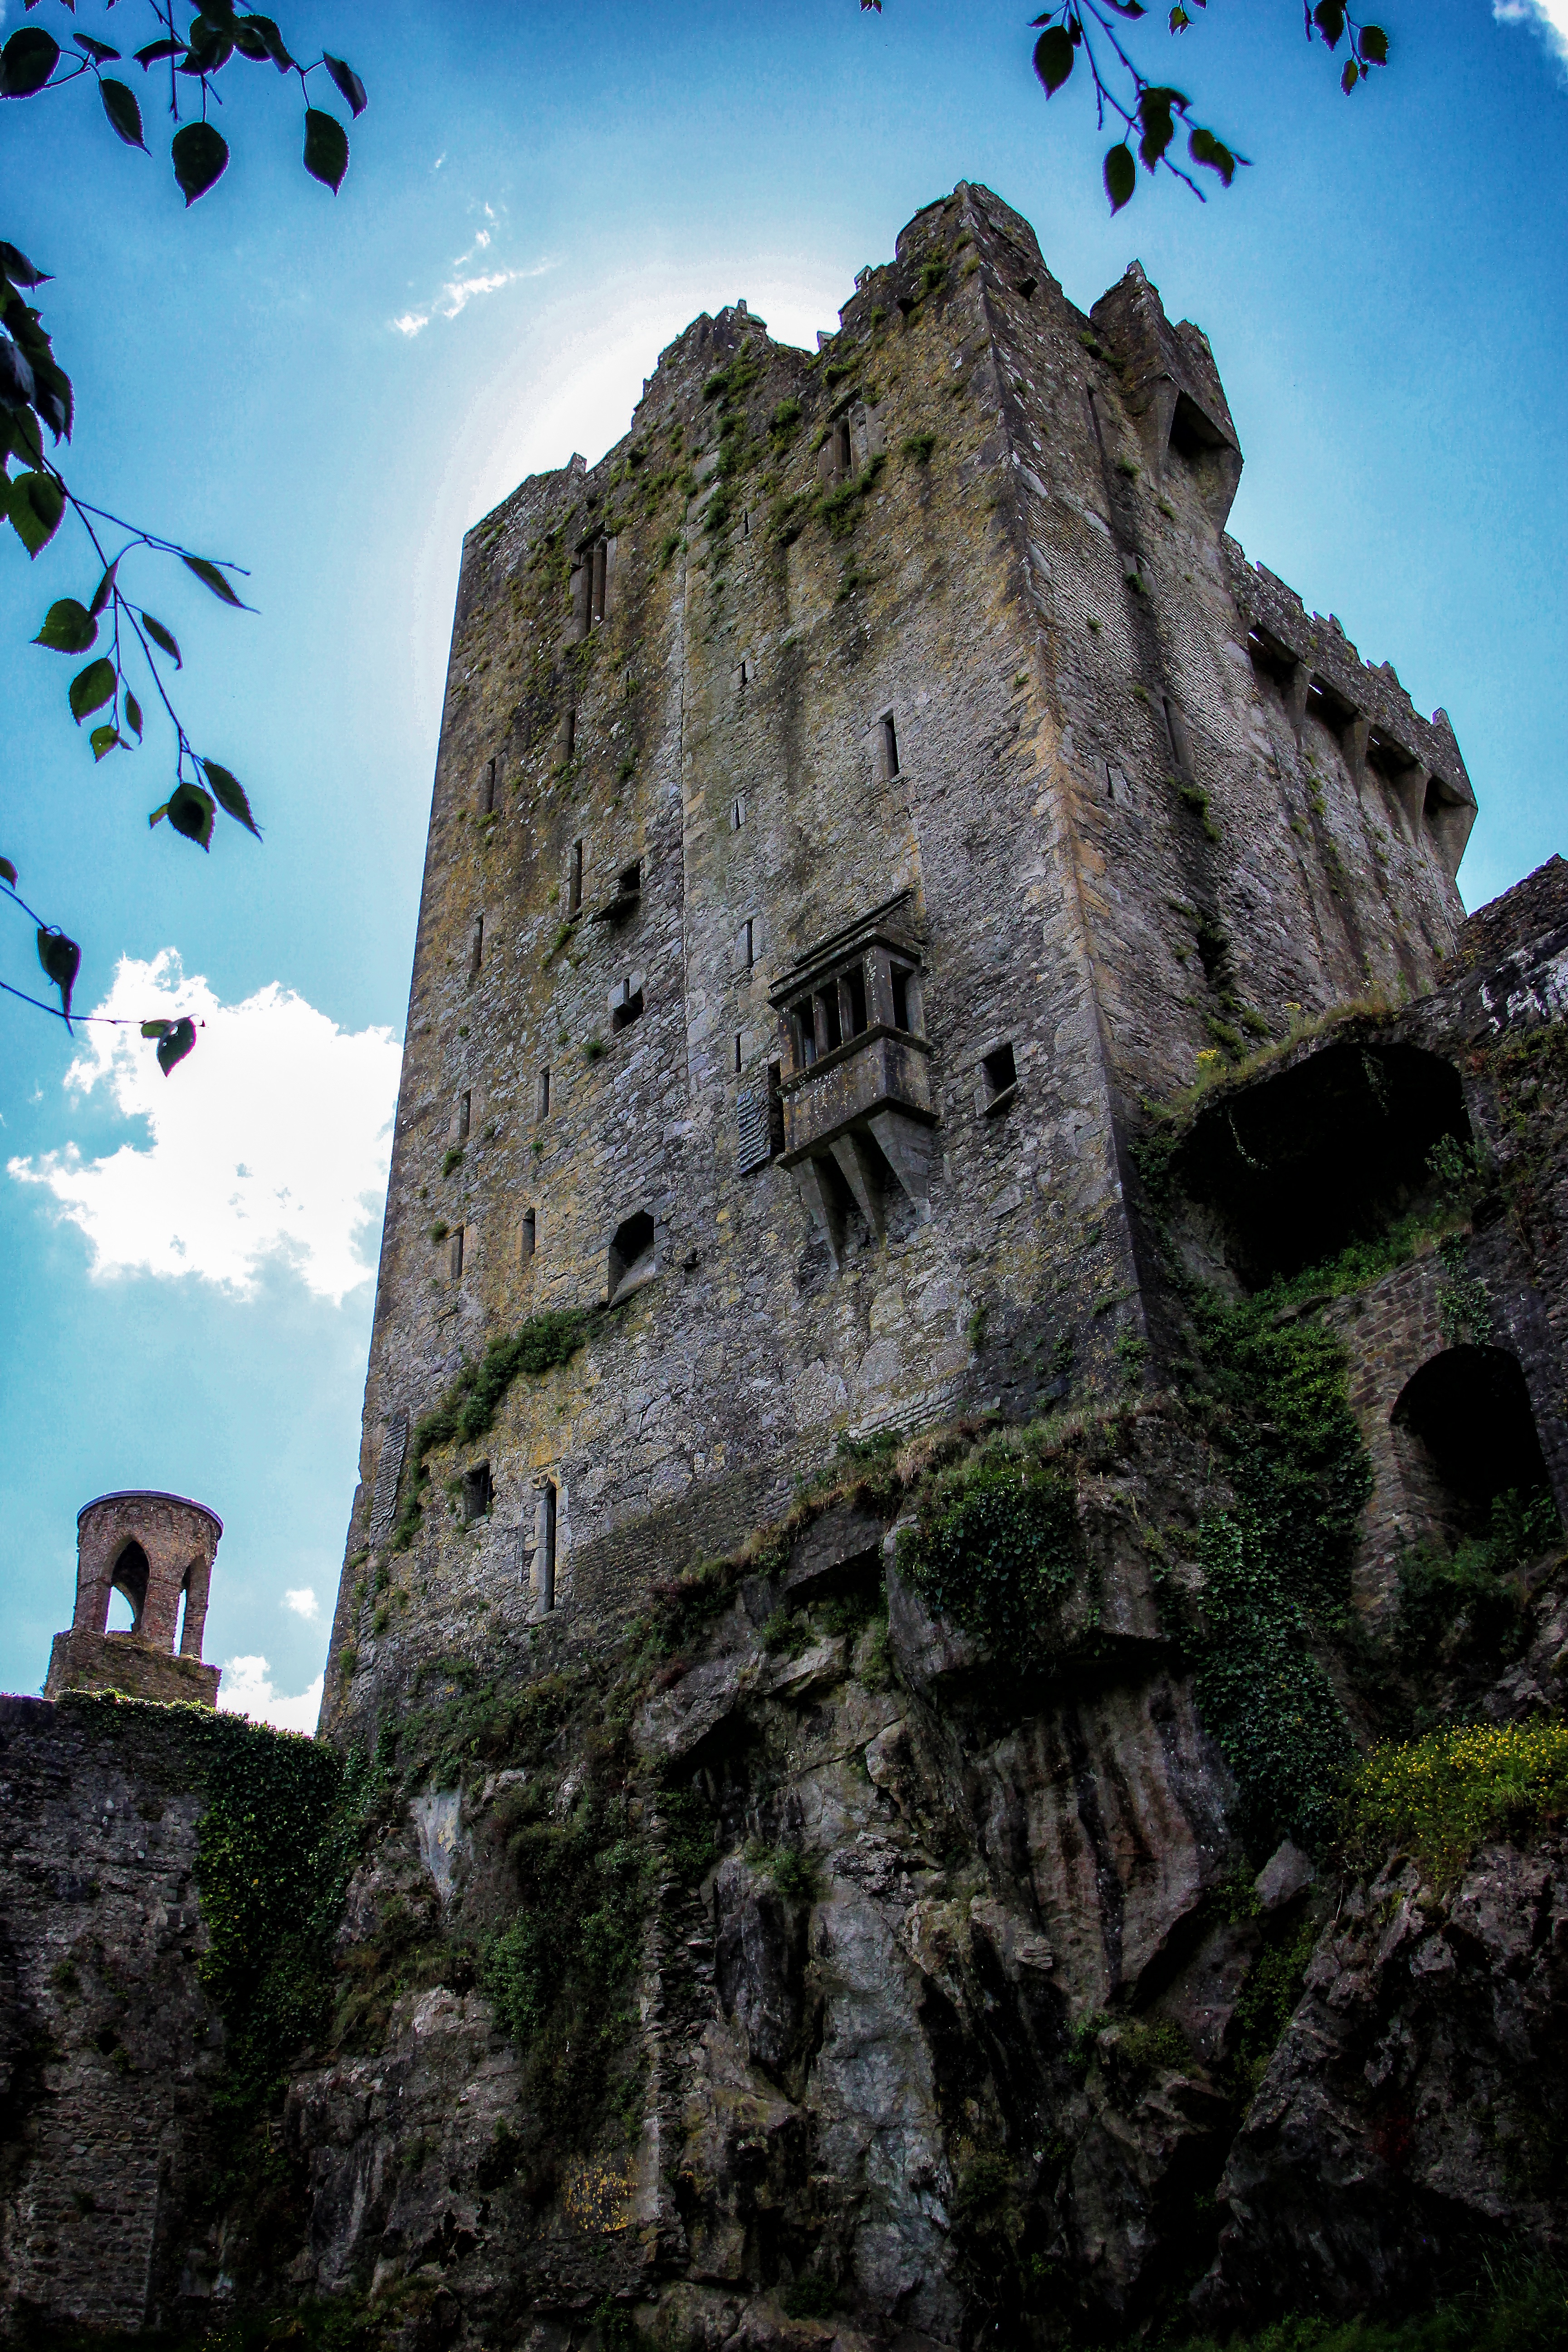
rock, mountain, building, cliff, tower, castle, landmark, fortification, tourism, terrain, ruins, monastery, archaeological site, ancient history